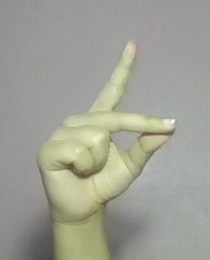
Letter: ta